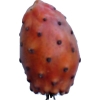
Label: cactus_fruit_red